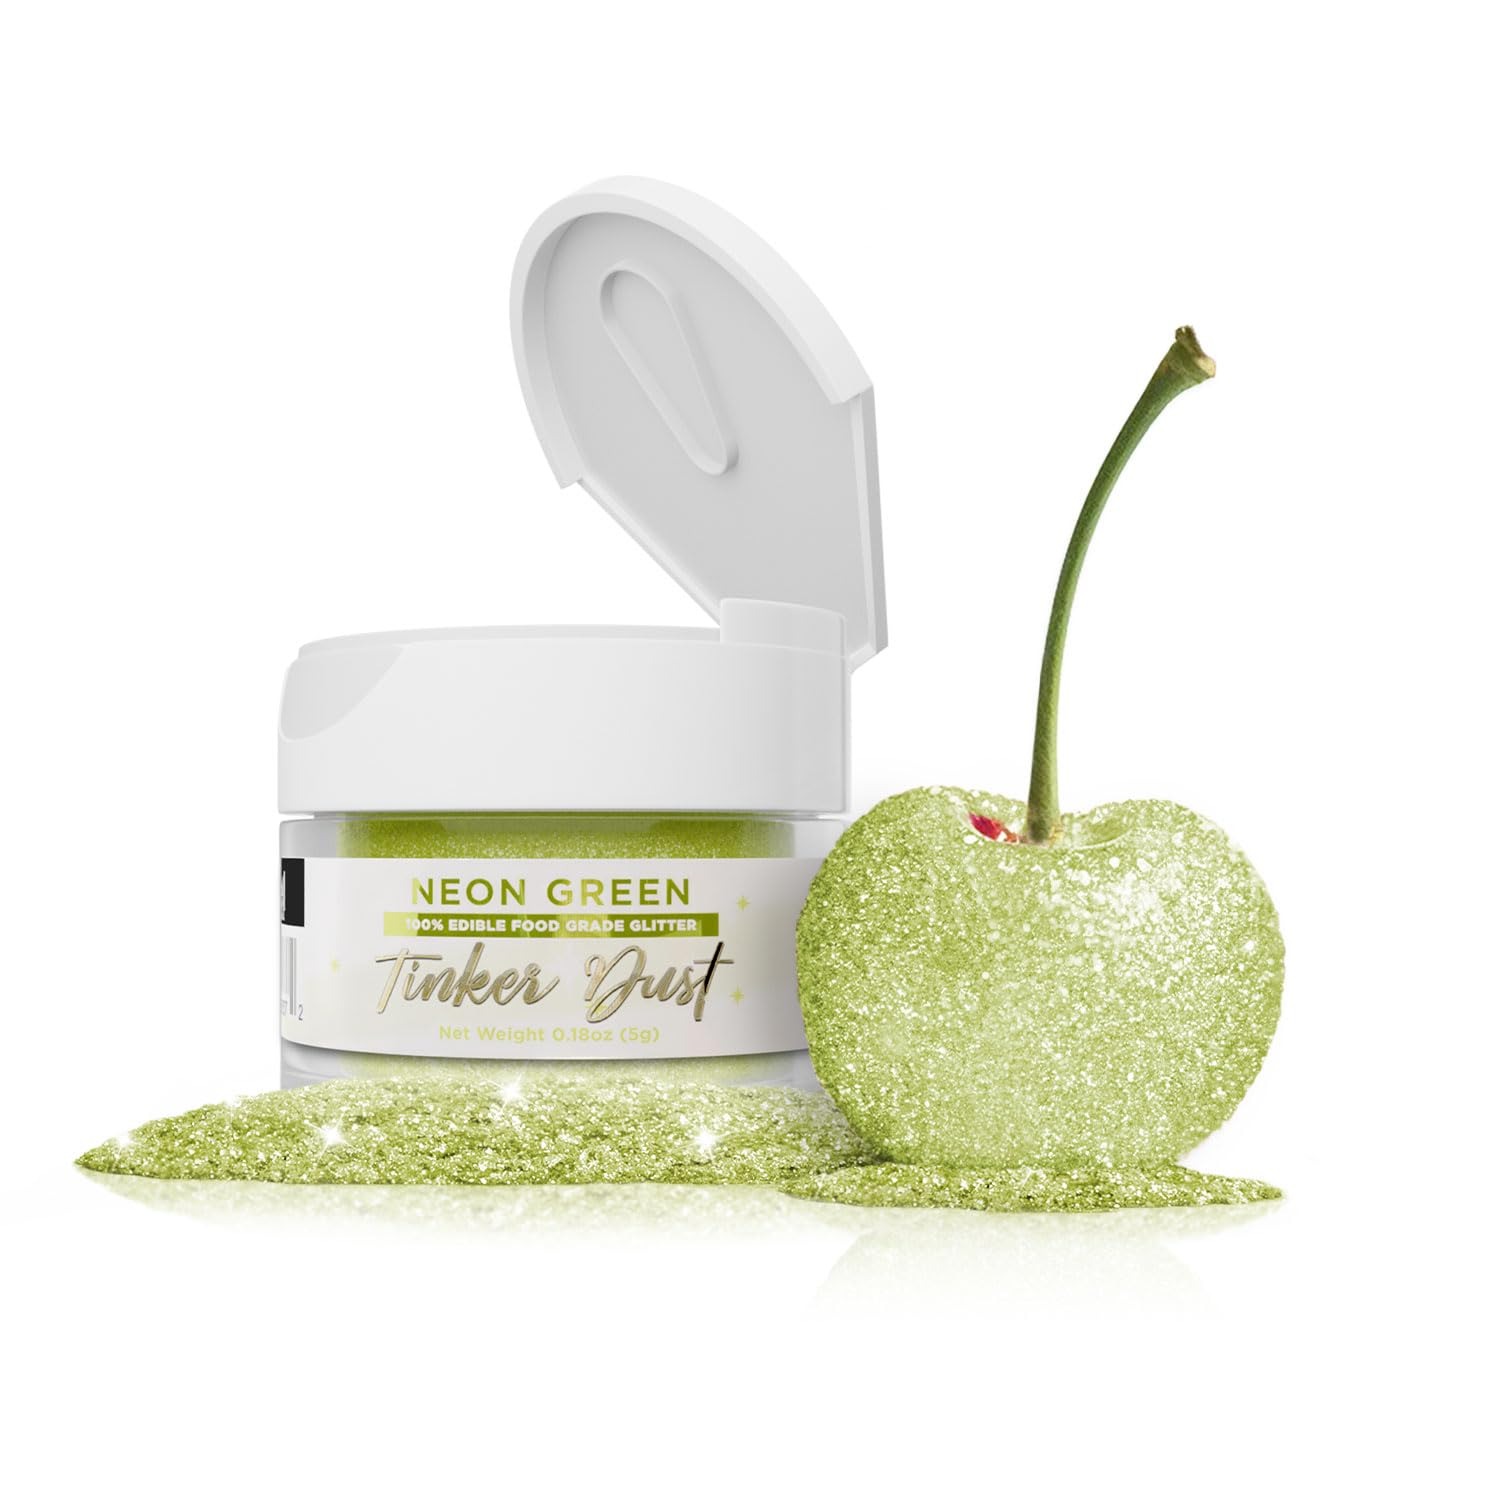
Item Name: Bakell - Neon Green Tinker Dust (5g, 1x Jar) Edible Glitter for Food, Desserts, and Beverages!
Bullet Point 1: 💕 Dual Use: When you buy Bakell's Tinker Dust, you're getting two products for the price of one! Tinker Dust (except certain golds) can be used as both a cake decorating dust and a beverage garnish! Add it to your favorite cocktail or soft drink to create a silky, shimmering effect that swirls your beverage to life!
Bullet Point 2: 👀 Our Tinker Dusts come in over 40 colors, ensuring you’ll find the perfect hue for cakes and vegan paint applications for any occasion.
Bullet Point 3: 🎂 🍸 Perfect for professional bakers, home cooks, and mixologists, Tinker Dust seamlessly infuses an enchanting sparkle into your confections and beverages.
Bullet Point 4: 🛡️ Red No. 3 Free: Bakell prioritizes your health by carefully selecting the highest quality ingredients, to create the safest and best product on the market. Our Tinker Dust is also gluten free, dairy free, GMO free and vegan.
Bullet Point 5: 🌿 We are the only edible glitter company whose products are made in the USA at SQF III, GMP, Halal, & Kosher certified facilities, & are nut free, gluten free, & vegan.
Bullet Point 6: 🎉 Perfect for gender reveal parties, holidays, birthdays, weddings, graduations, cakes, cocktails, mocktails, cookies, desserts, beer, garnishes, juice, teas, lemonade, coffee, & even crafts!
Bullet Point 7: 🎯 The convenient flip-cap design provides ease and precision of Tinker Dust for your confections and drinks.
Bullet Point 8: 🎯 The convenient flip-cap design provides ease and precision of Tinker Dust for your confections and drinks.
Product Description: Neon Green Tinker Dust is a beautiful, food grade edible glitter made with larger particles than Luster Dust to give it that “glitter look!" Perfect for cake decorating, cupcakes, cookies, fruit and even beverages! The convenient flip-cap jar design ensures precise application to your culinary creations. This Tinker Dust is vegan, Red No. 3 (Erythrosine) free, gluten free, dairy free, nut free and GMO free. Whether you're a professional baker, a passionate home cook, or a mixologist, Tinker Dust is a seamless way to infuse a sparkle into your edible creations, adding a visually appealing touch to every treat.
Value: 1.0
Unit: Count

Price: 9.98